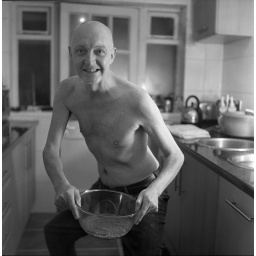
Howie in his kitchen with green beans and peas.